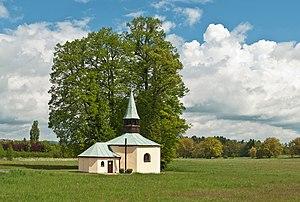
Wolany est une localité polonaise de la gmina de Szczytna, située dans le powiat de Kłodzko en voïvodie de Basse-Silésie.